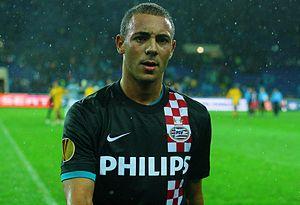
Noureddine Amrabat — nom couramment retranscrit en français Nordin Amrabat — né le 31 mars 1987 à Naarden aux Pays-Bas, est un footballeur international marocain évoluant au poste d'ailier ou de milieu offensif avec le club d'Al-Nasr Riyad dans le championnat saoudien. Il possède également la nationalité néerlandaise.